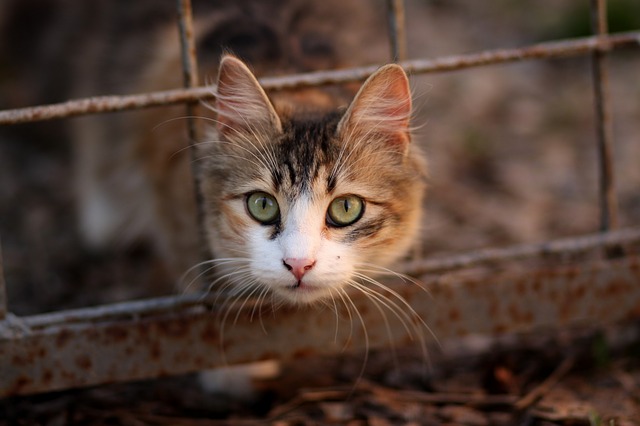
Label: cat